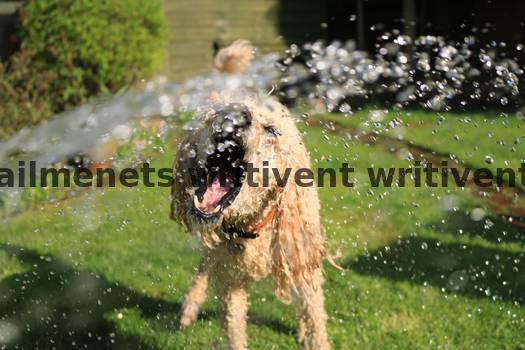
Label: Watermark